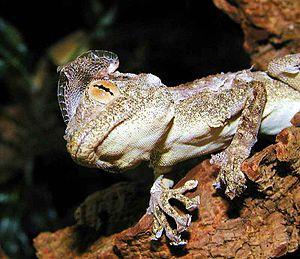
Photographie d'un Gecko Ptyodactylus hasselquistii en cours de mue en milieu naturel.
Ptyodactylus est un genre de geckos de la famille des Phyllodactylidae.
Ptyodactylus hasselquistii est une espèce de geckos de la famille des Phyllodactylidae.